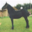
Label: horse